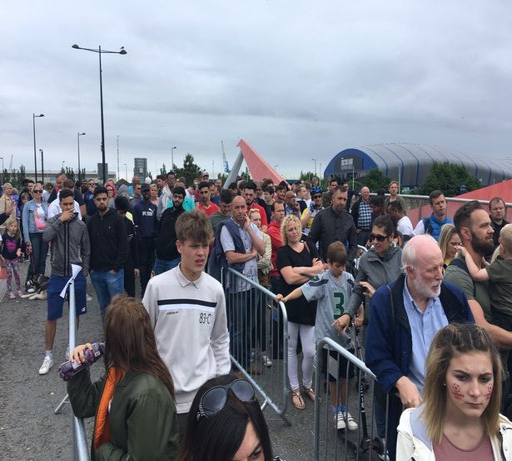
fans are forced to wait to get into the festival as the crowds reach capacity